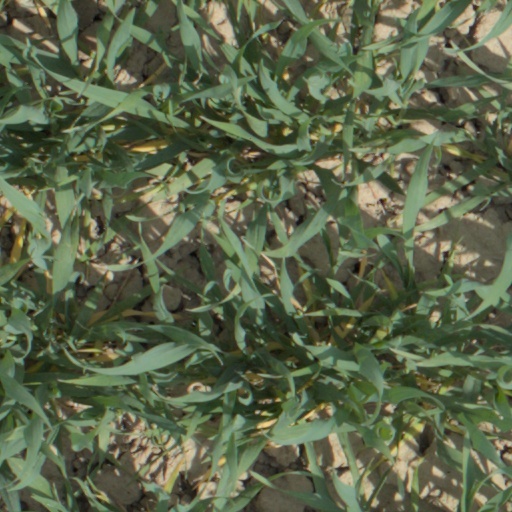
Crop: wheat